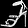
Label: Sandal